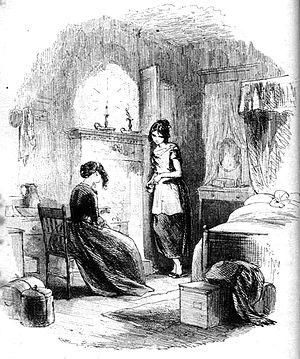
La Maison d'Âpre-Vent, Bleak House en anglais, neuvième roman publié par Charles Dickens – d'abord en vingt feuilletons entre mars 1852 et septembre 1853, puis en un unique volume la même année –, est l'une de ses premières grandes œuvres panoramiques. Il y décrit l'Angleterre comme une bleak house, c'est-à-dire une « demeure de désolation », que ravage un système judiciaire irresponsable et vénal incarné par le chancelier, engoncé dans la gloire embrumée de la Chancellerie. L'histoire s'enracine en effet dans une succession contestée devant le tribunal, l'affaire « Jarndyce contre Jarndyce », qui affecte de près ou de loin tous les personnages et concerne un testament obscur ainsi que de grosses sommes d'argent.
La Maison d'Âpre-Vent, en anglais Bleak House, est le neuvième roman publié par Charles Dickens, d'abord en vingt feuilletons entre mars 1852 et septembre 1853, puis en un volume en 1853.